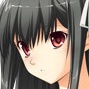
Portrait style: Anime Portrait